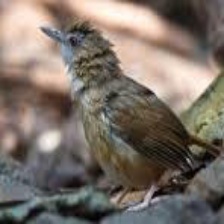
Species: ABBOTTS BABBLER
Scientific name: MALACOCINCLA ABBOTTI